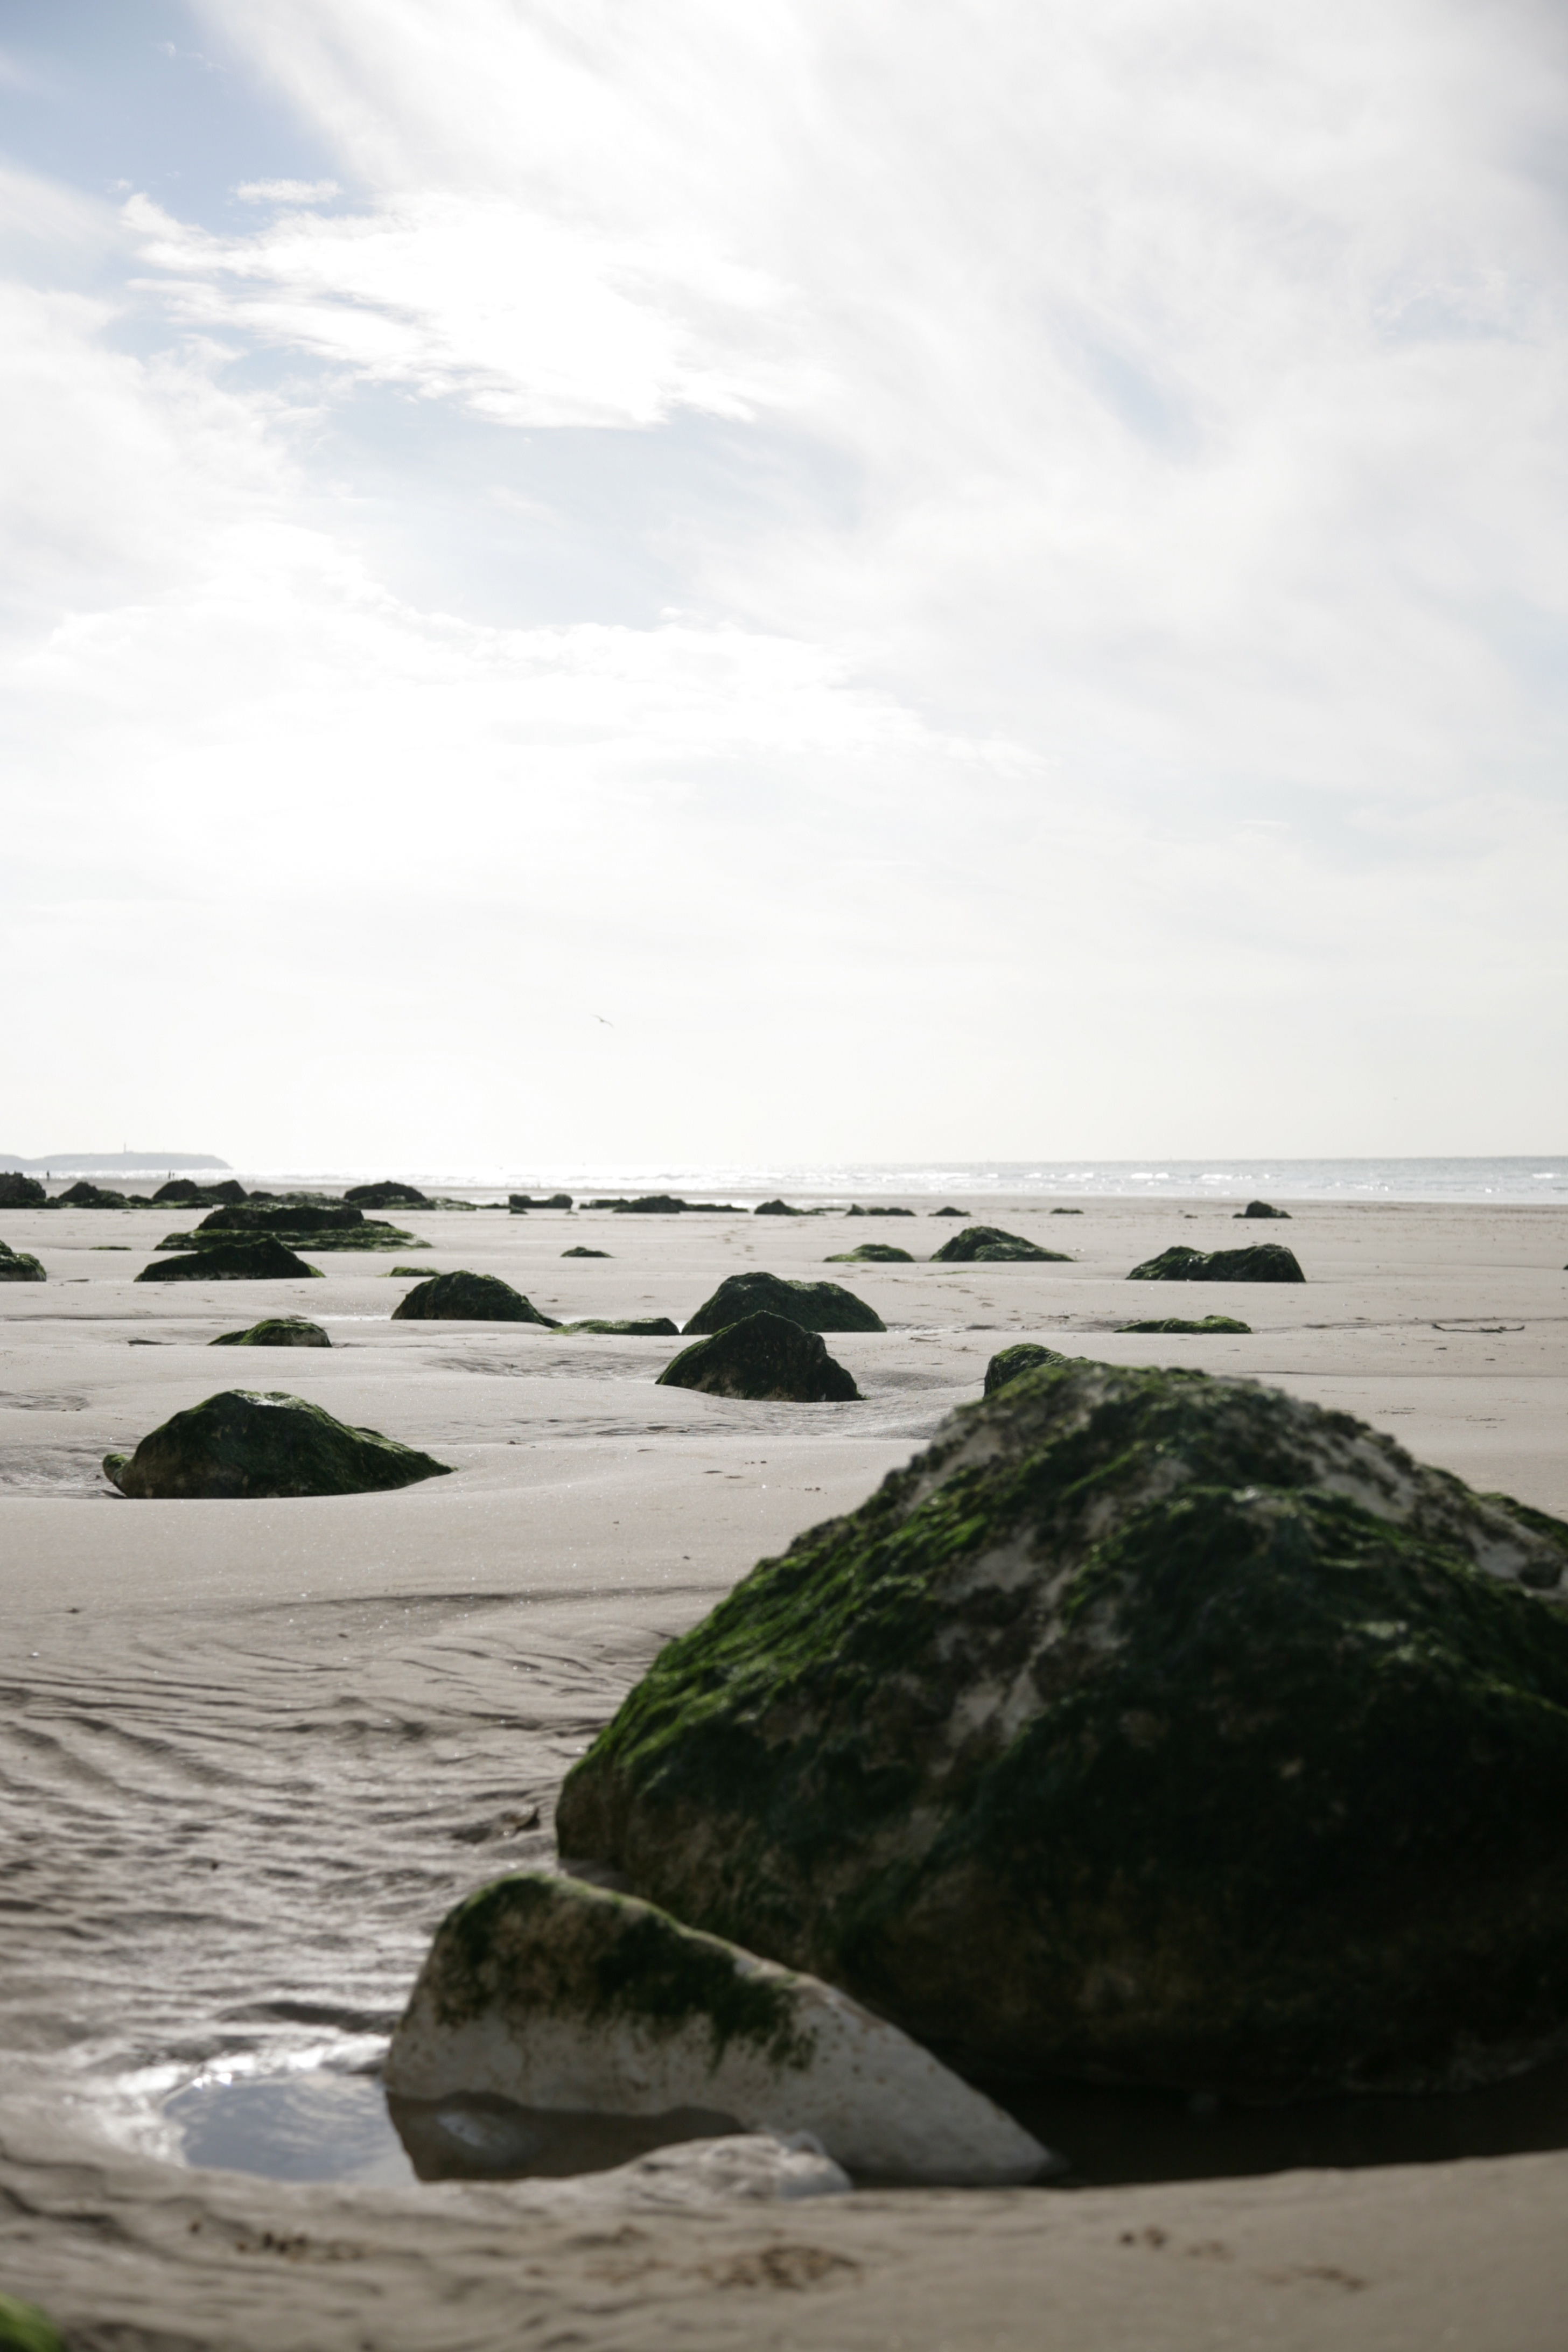
beach, sea, coast, water, sand, rock, ocean, horizon, cloud, shore, wave, france, cove, bay, material, body of water, strand, plage, zee, mer, francia, mar, playa, frankrijk, frankreich, noordzee, merdunord, cape, nordsee, cotedopale, northsee, pasdecaials, englishchannel, capblancnez, mardelnorte, lesescalles, wind wave